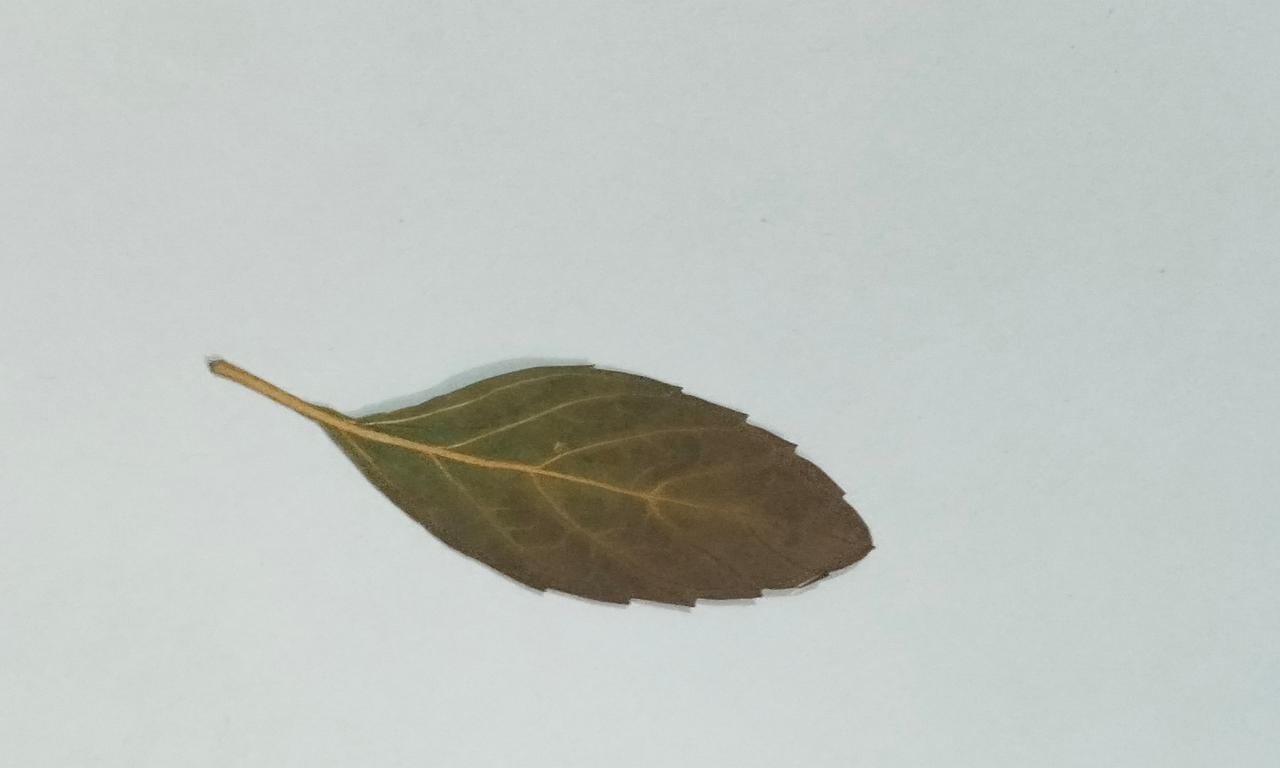
Label: Dried